The Secret Woman (novel)

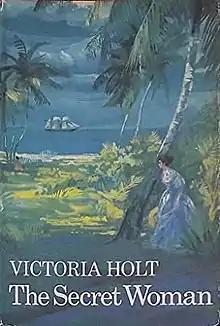
First edition (UK, publ. Collins)

The Secret Woman is a Gothic romance and suspense novel written by English author Eleanor Hibbert under the pseudonym Victoria Holt. It was originally published in 1970 and is considered to be a bestseller. Set in 1887, it chronicles Anna Brett's scandalous romance with the married ship captain Redvers Stretton. As they sail across the South Seas, tensions build among Anna, Redvers, and everyone else on-board "The Serene Lady", and a mystery involving murder, the destruction of ship called "The Secret Woman", and a missing fortune of diamonds begins to unravel.